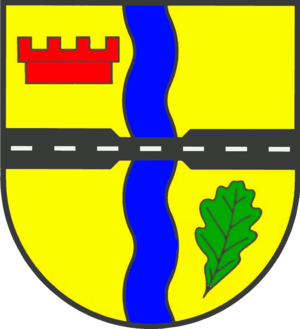
Treja
Coat of arms of Treja
Treja eller Treia er en landsby og kommune beliggende midtvejs mellem Husum og Slesvig by i et skovområde ved Trenen på den slesvigske midtslette. Administrativt hører kommunen under Slesvig-Flensborg kreds i den nordtyske delstat Slesvig-Holsten. Kommunen samarbejder på administrativt plan med andre kommuner i omegnen i Arns Herred kommunefællesskab. Landsbyen er sogneby i Treja Sogn. Sognet lå i Treja Herred og delvis i Arns Herred, da området tilhørte Danmark. Tidligere hørte landsbyen under Sønder Gøs Herred.